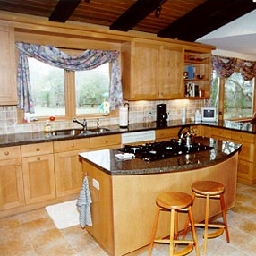
Room type: kitchen